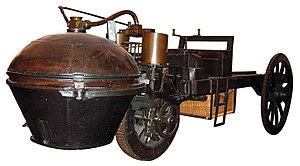
Le fardier de Cugnot, modèle de 1771. Musée des Arts et Métiers, Paris.
Nicolas Joseph Cugnot est un ingénieur militaire français, né le 26 février 1725 à Void en Lorraine, et mort le 2 octobre 1804 à Paris, connu pour avoir conçu et réalisé, entre 1769 et 1771, le premier véhicule automobile jamais construit. Il s'agit d'un fardier d'artillerie, mû par une machine à vapeur à deux cylindres, conservé en parfait état au musée des arts et métiers à Paris.
Le terme populaire automobile désigne un véhicule à roues, motorisé et destiné au transport terrestre de quelques personnes et de leurs bagages. L'abréviation populaire « voiture » est assez courante, bien que ce terme désigne de nombreux types de véhicules qui ne sont pas tous motorisés.
L’Observatoire national interministériel de la sécurité routière édite et publie chaque année un document d’information permettant de suivre l’évolution des accidents de la route en France. Ce document a pour objectif de faire la synthèse des principales données de l’accidentologie en France afin d’éclairer les décideurs dans les orientations à donner en matière d'améliorations de la sécurité routière.
Cet article présente une frise chronologique d'événements notoires de l'histoire de l'automobile.
La révolution industrielle est le processus historique du XIXᵉ siècle qui fait basculer, une société à dominante agraire et artisanale vers une société commerciale et industrielle. Cette transformation, tirée par le boom ferroviaire des années 1840, affecte profondément l'agriculture, l'économie, le droit, la politique, la société et l'environnement.
L'histoire de l'automobile rend compte de la naissance et de l'évolution de l'automobile, invention technologique majeure qui a considérablement modifié les sociétés de nombreux pays au cours du XXᵉ siècle. Elle prend naissance au XIXᵉ siècle durant la Révolution industrielle, lorsque la technique fait la part belle à la machine à vapeur comme source d'énergie, pour ensuite s'orienter massivement vers le pétrole et le moteur à explosion, avec comme concurrent longtemps délaissé le moteur électrique.
Une automobile à vapeur est une voiture automobile propulsée par un moteur à vapeur.